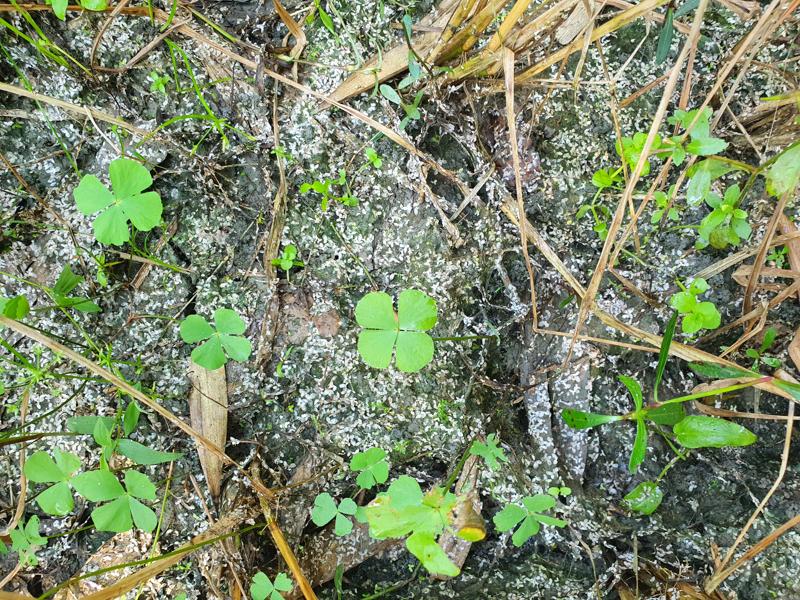
Weed species: Marsilea minuta